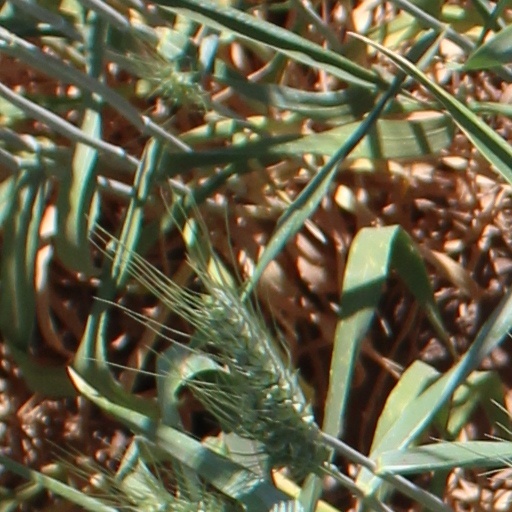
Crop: wheat